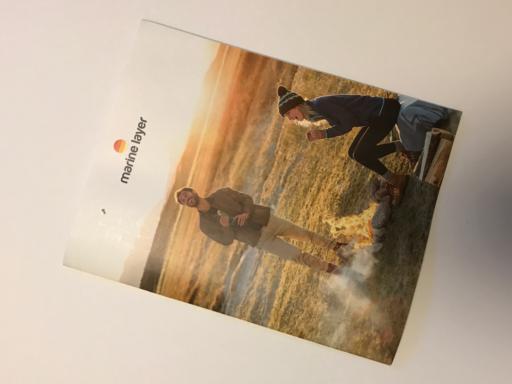
Label: paper